Bleach season 10

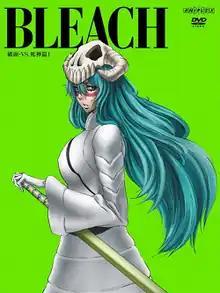
The cover of the first DVD compilation released by Aniplex of Arrancar vs. Shinigami arc, featuring Nelliel Tu Odelschwanck

The tenth season of the "Bleach" anime series, released on DVD as the , is directed by Noriyuki Abe, and produced by TV Tokyo, Dentsu and Studio Pierrot. The season adapts Tite Kubo's "Bleach" manga series from the rest of the 32nd volume to the 35th volume (chapters 286–315), with the exception of episodes 204 and 205 (filler). The episodes' plot continues to follow Ichigo Kurosaki's and his friends' battle against the Espada, the strongest of former Soul Reaper Captain Sousuke Aizen's army, to rescue Orihime Inoue.